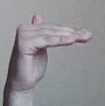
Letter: khaa